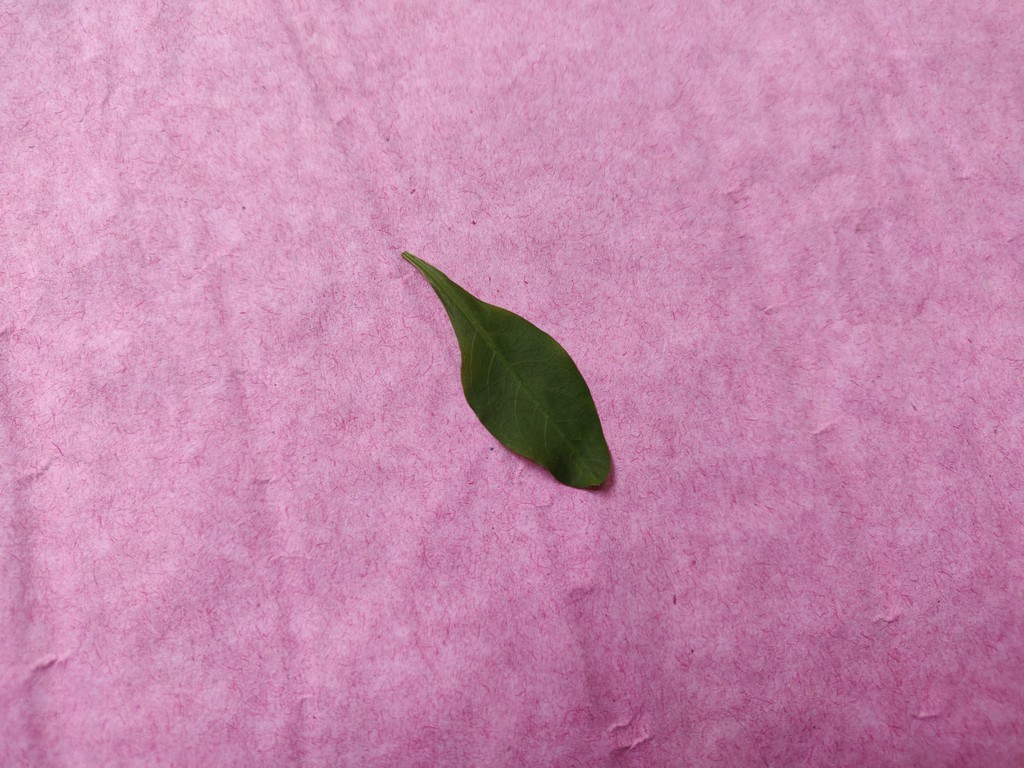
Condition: Healthy
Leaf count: single
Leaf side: front